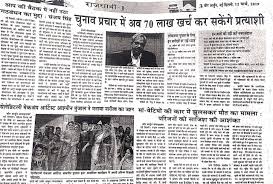
Label: paper